Port of Skagen

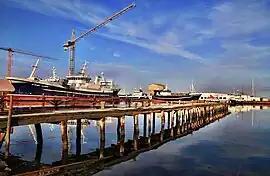
Skagen wharf

The design consisted of two breakwaters some apart that stretched out to sea. With their outer extensions providing an entrance some wide, the harbour covered an area of almost . The basin was divided by two cross piers, creating an outer harbour and an inner harbour with an entrance wide. A harbour-master's house, fish warehouse and a customs office were built in parallel. On 19 November 1907, King Frederik VIII ceremonially opened the port in the presence of the Skagen Painters, who had decorated the facilities with flags. Carl Locher had designed an impressive gateway of honour.